Mark Cavendish

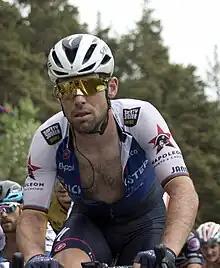
Cavendish at the 2022 Giro d'Italia

Despite stage wins at the start of the 2014 season at the Volta ao Algarve and Tirreno–Adriatico, Cavendish decided not to compete in the Giro d'Italia. His best Classics result was a fifth place in Milan–San Remo, having been a favourite for the race. He won four stages and the points classification at the Tour of Turkey. In the first stage of the Tour de France, which started in Yorkshire, England, from Leeds to Harrogate, Cavendish crashed out during a collision he caused in the final few seconds of the sprint finish. He suffered a separated right shoulder and did not start the next stage. He came back to competition at the Tour de l'Ain, where he was winless. He then showed some form at the Tour du Poitou-Charentes, winning the first two stages. Cavendish competed in the Tour of Britain in September, coming third in the first stage in Liverpool and second in the final stage in London. Overall, his 2014 season proved to be one of his least successful, winning eleven races but gaining no Grand Tour stage wins. Cavendish ended 2014 competing on the track, taking second place at the Six Days of Ghent and winning the Six Days of Zurich, both with Iljo Keisse. He later ruled out an attempt to enter the track cycling competitions at the 2016 Summer Olympics due to his road commitments.